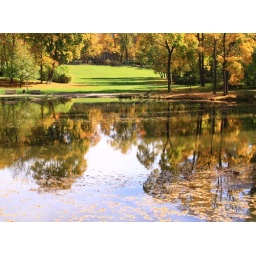
How to approach benches by not walking on water